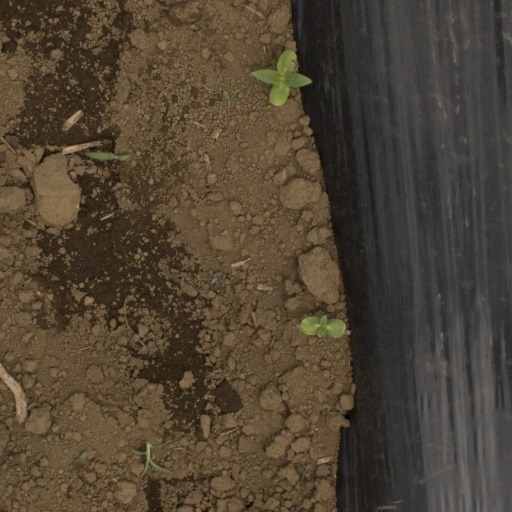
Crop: Jerusalem artichoke